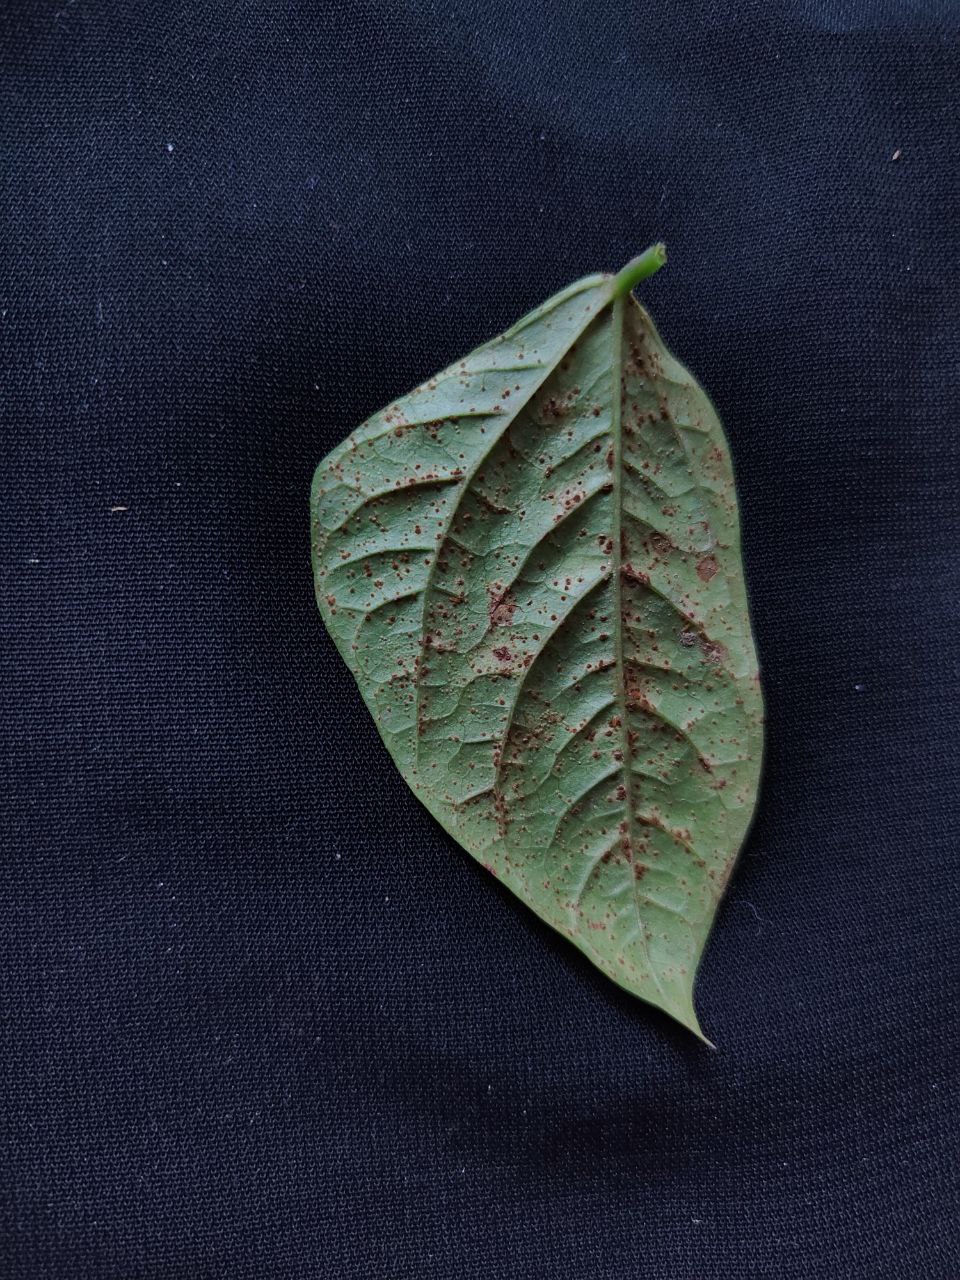
Crop: cowpea
Leaf condition: Septoria leaf spot